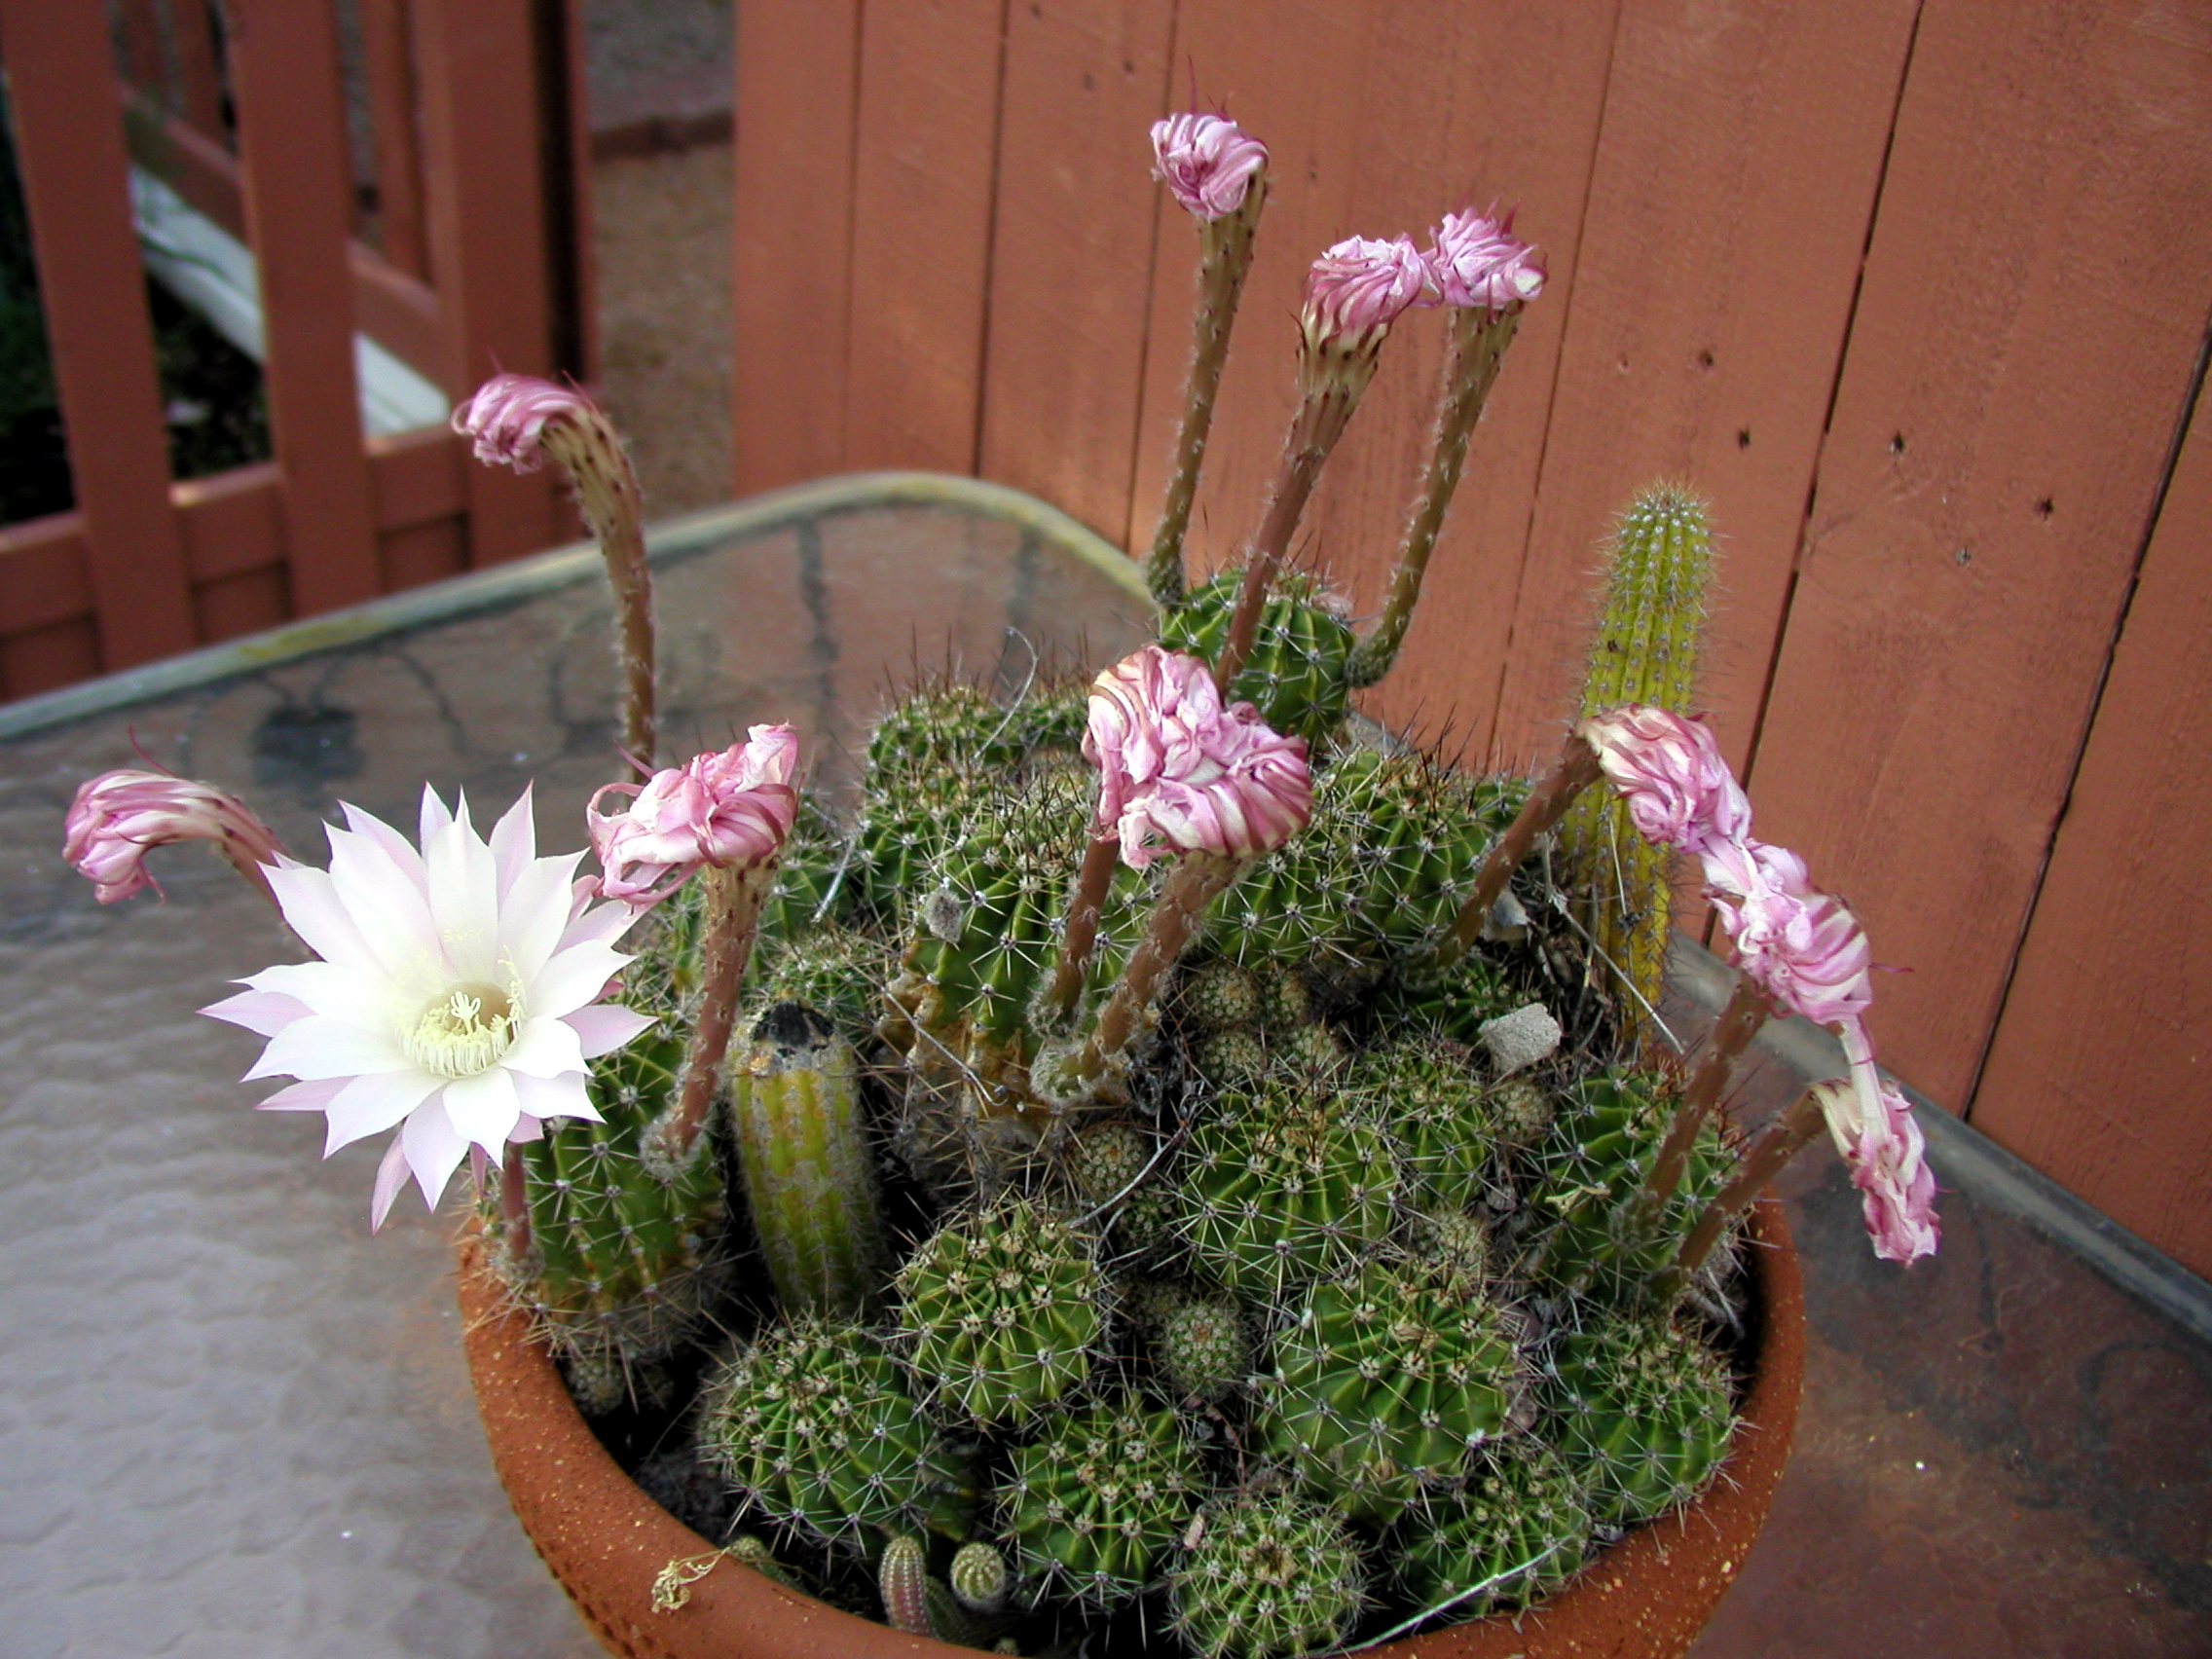
cactus, plant, desert, flower, botany, flora, floristry, flowering plant, floral design, land plant, hedgehog cactus, flower arranging